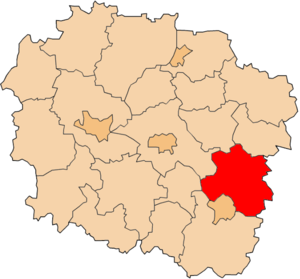
Le powiat de Lipno est une unité de l'administration territoriale et du gouvernement local dans la Voïvodie de Couïavie-Poméranie en Pologne.